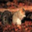
Label: squirrel